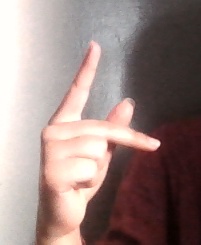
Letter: dha